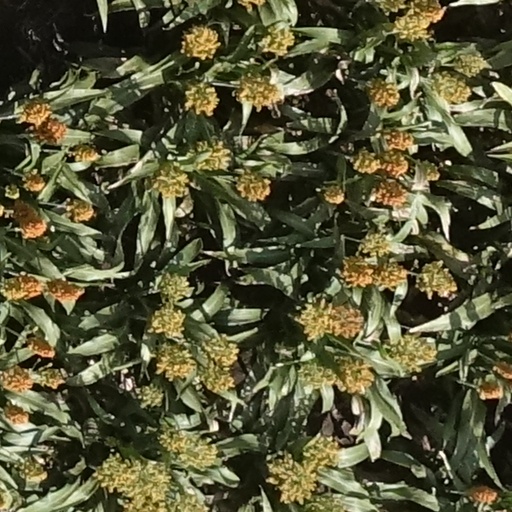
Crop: sorghum